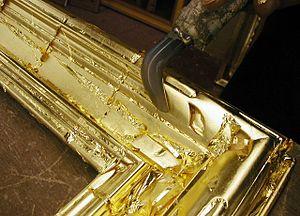
La feuille d'or est un des résultats du travail artisanal d'un batteur d'or, elle peut être aussi obtenue grâce à une machine-outil : le laminoir. La feuille d'or est le matériel de départ de la « dorure à froid », une technique de dorure. C'est par exemple avec des feuilles d'or que sont « dorés à la feuille » certaines moulures et les cadres luxueux visibles au château de Versailles. La feuille d'or permet aussi de recouvrir des bas-reliefs, dès lors nommés dorures. On parle aussi dans ce sens des « ors de la République française » puisque de nombreux ministères ont hérité de cette décoration. Bien sûr, ces éléments décoratifs ne sont pas tous « dorés à la feuille », mais plus simplement recouverts d'une peinture dorée. Des éléments architecturaux considérables comme des coupoles, par exemple le dôme des Invalides, sont parfois recouverts de feuilles d'or. Mais, pour ce dernier cas, 12 kilos « seulement » ont été nécessaires.
La dorure est une technique visant à rehausser les objets d'art, de culte ou précieux, en les recouvrant d'or. Elle est connue depuis l'Antiquité, notamment en Égypte antique. Ce métal, le seul à l'époque à avoir la particularité de ne pas s'oxyder, était symbole d'immortalité, et donc du divin.
Le brunissage désigne deux